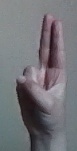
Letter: taa